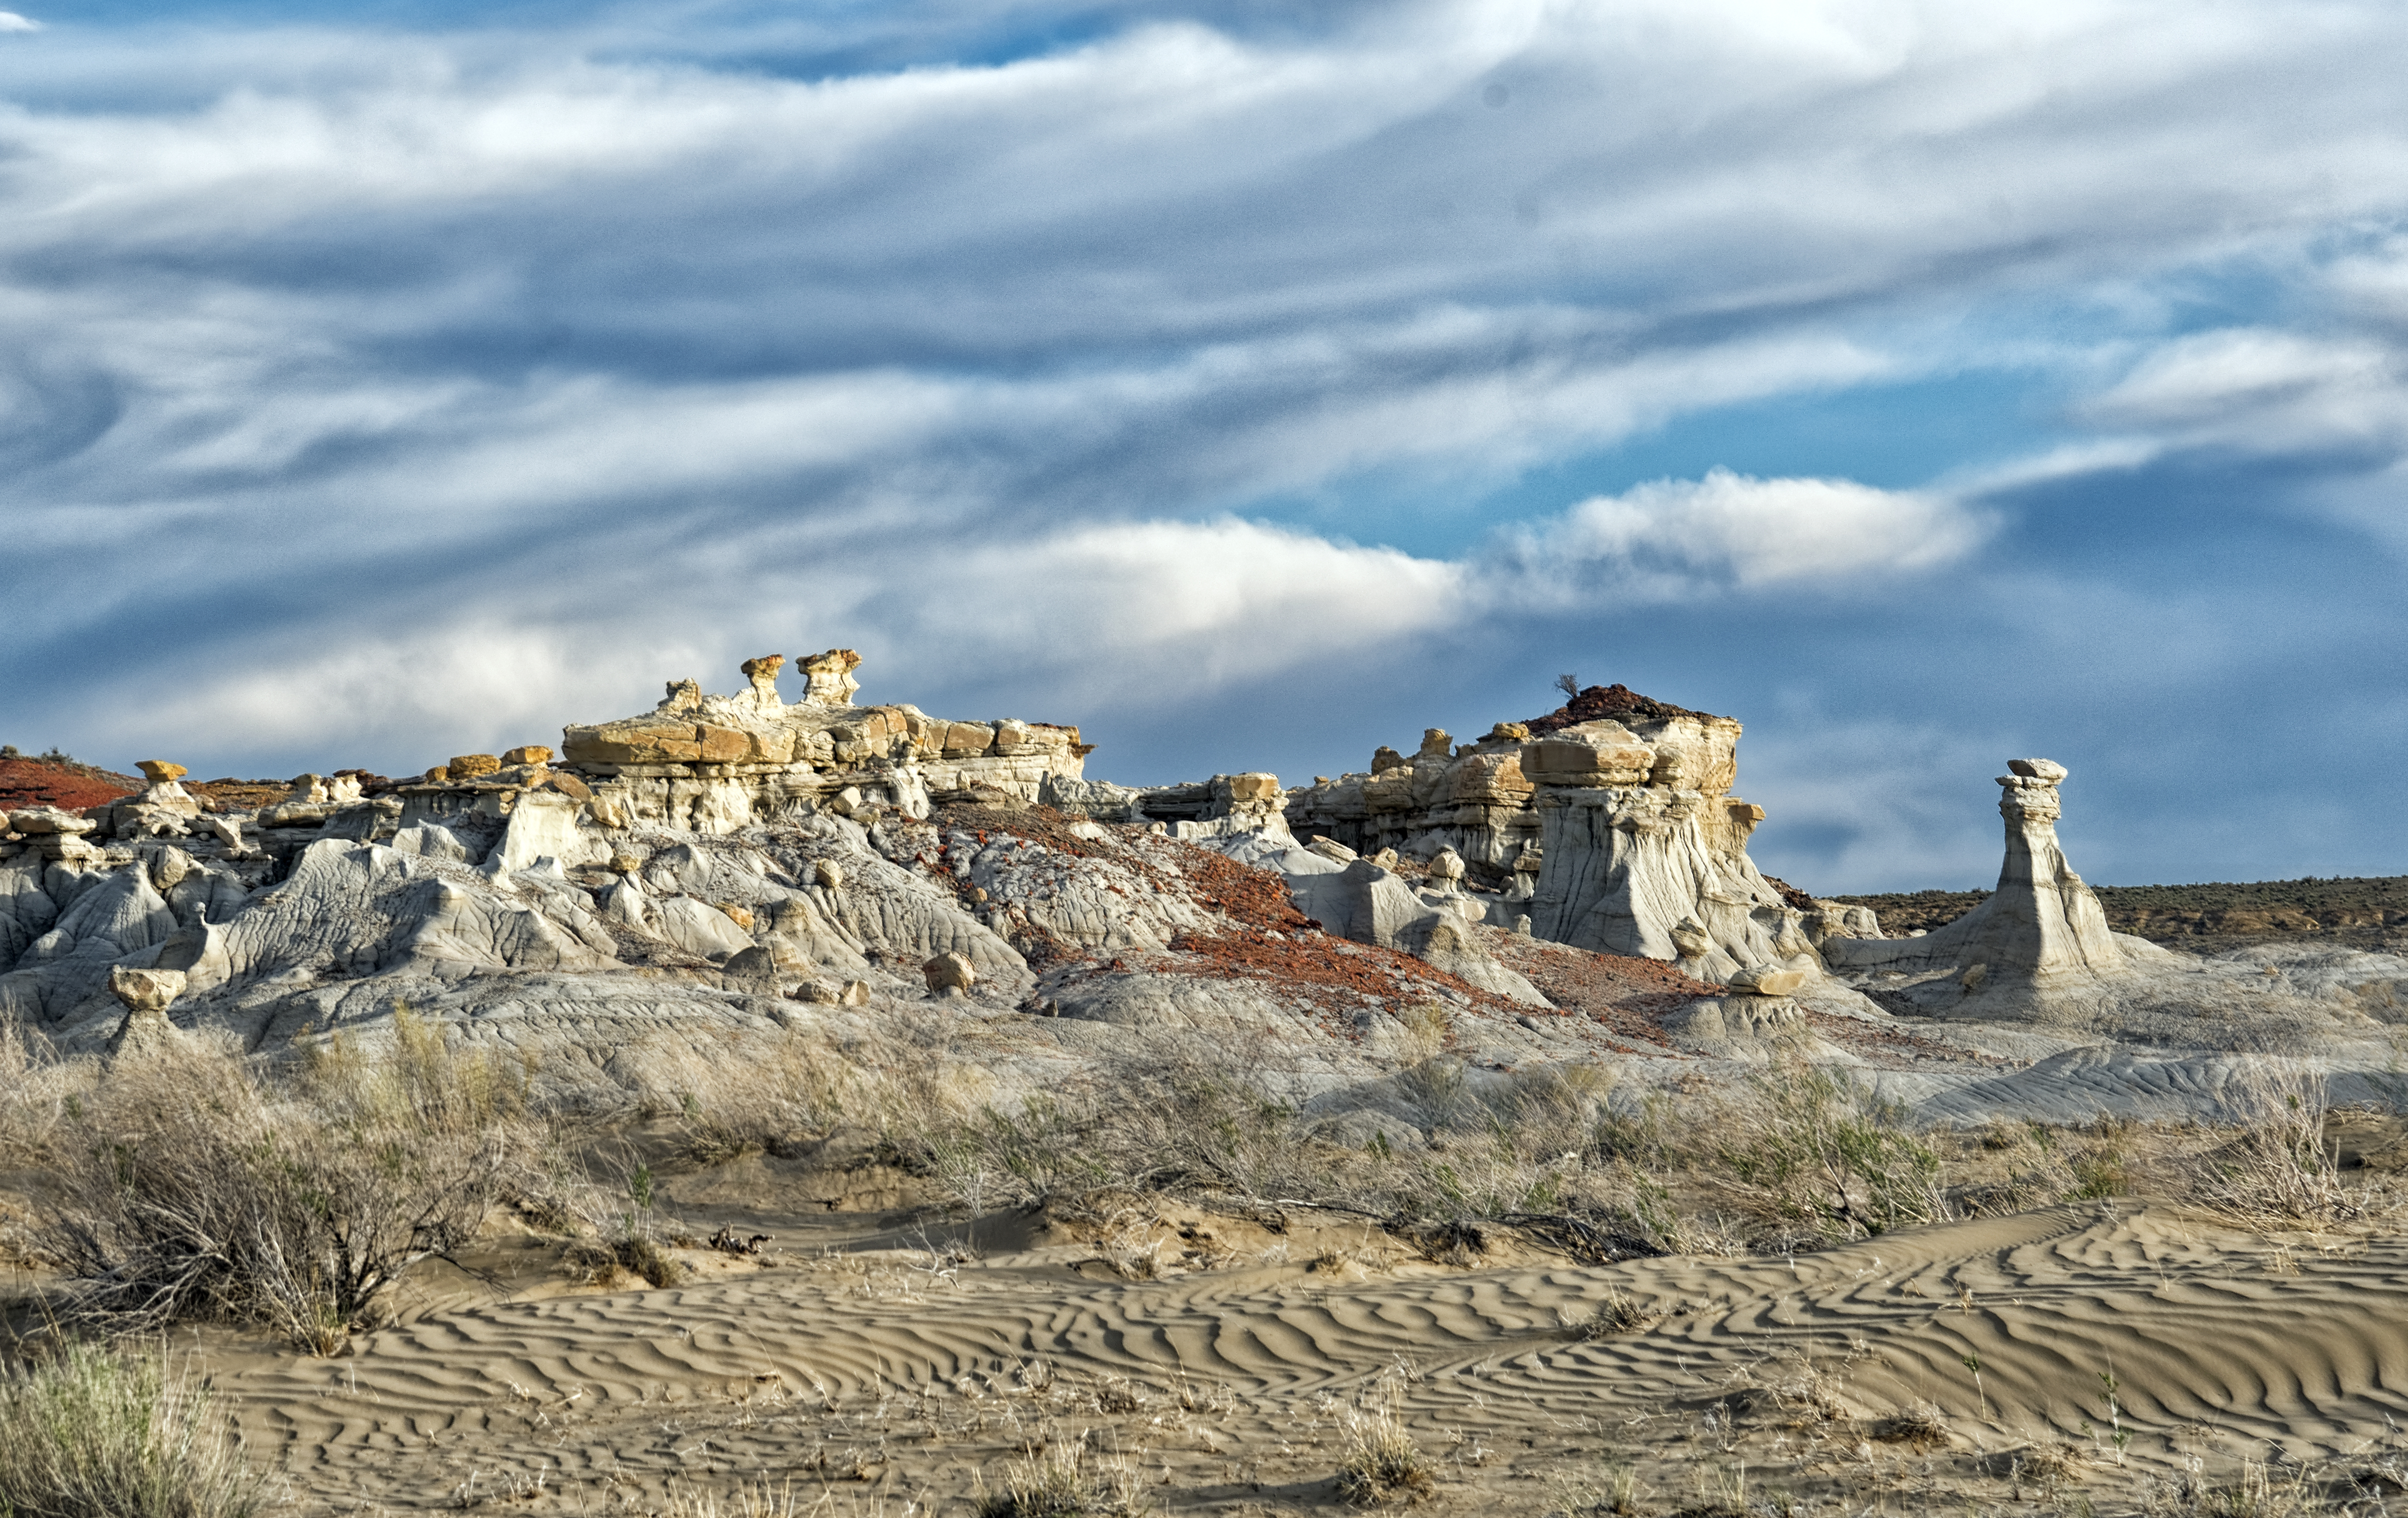
landscape, sea, sand, rock, panorama, landmark, terrain, material, geology, ruins, badlands, plateau, nikond800e, sanjuancountynewmexico, valleyofdreams, ancient history, natural environment